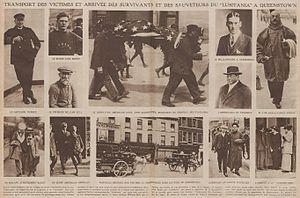
Diverses vues des victimes et des survivants du paquebot Lusitania dans les rues de Queenstown en 1915. Publiées par l'hebdomadaire français Le Miroir, le 23 mai 1915.
Le RMS Lusitania est un paquebot transatlantique britannique armé par la Cunard et lancé le 7 juin 1906. Son nom vient de celui de la province romaine de Lusitanie. C'est le navire-jumeau du paquebot Mauretania.